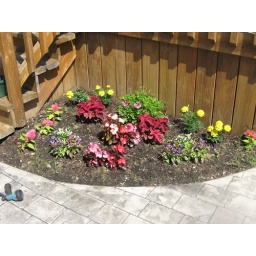
Flowers in my flower bed